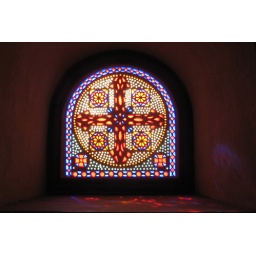
Stained glass window in Coptic Church, Cairo